Saptahik Bartaman

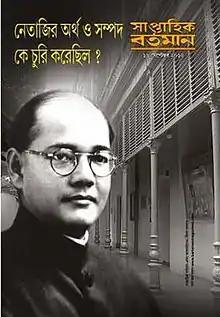

Saptahik Bartaman is a Bengali language weekly magazine published by Bartaman Pvt. Ltd. (the publisher of the newspaper "Bartaman") from Kolkata, India. It had a circulation of 1,48,378, in January–June, 2011.